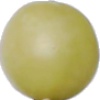
Label: Grape White 2